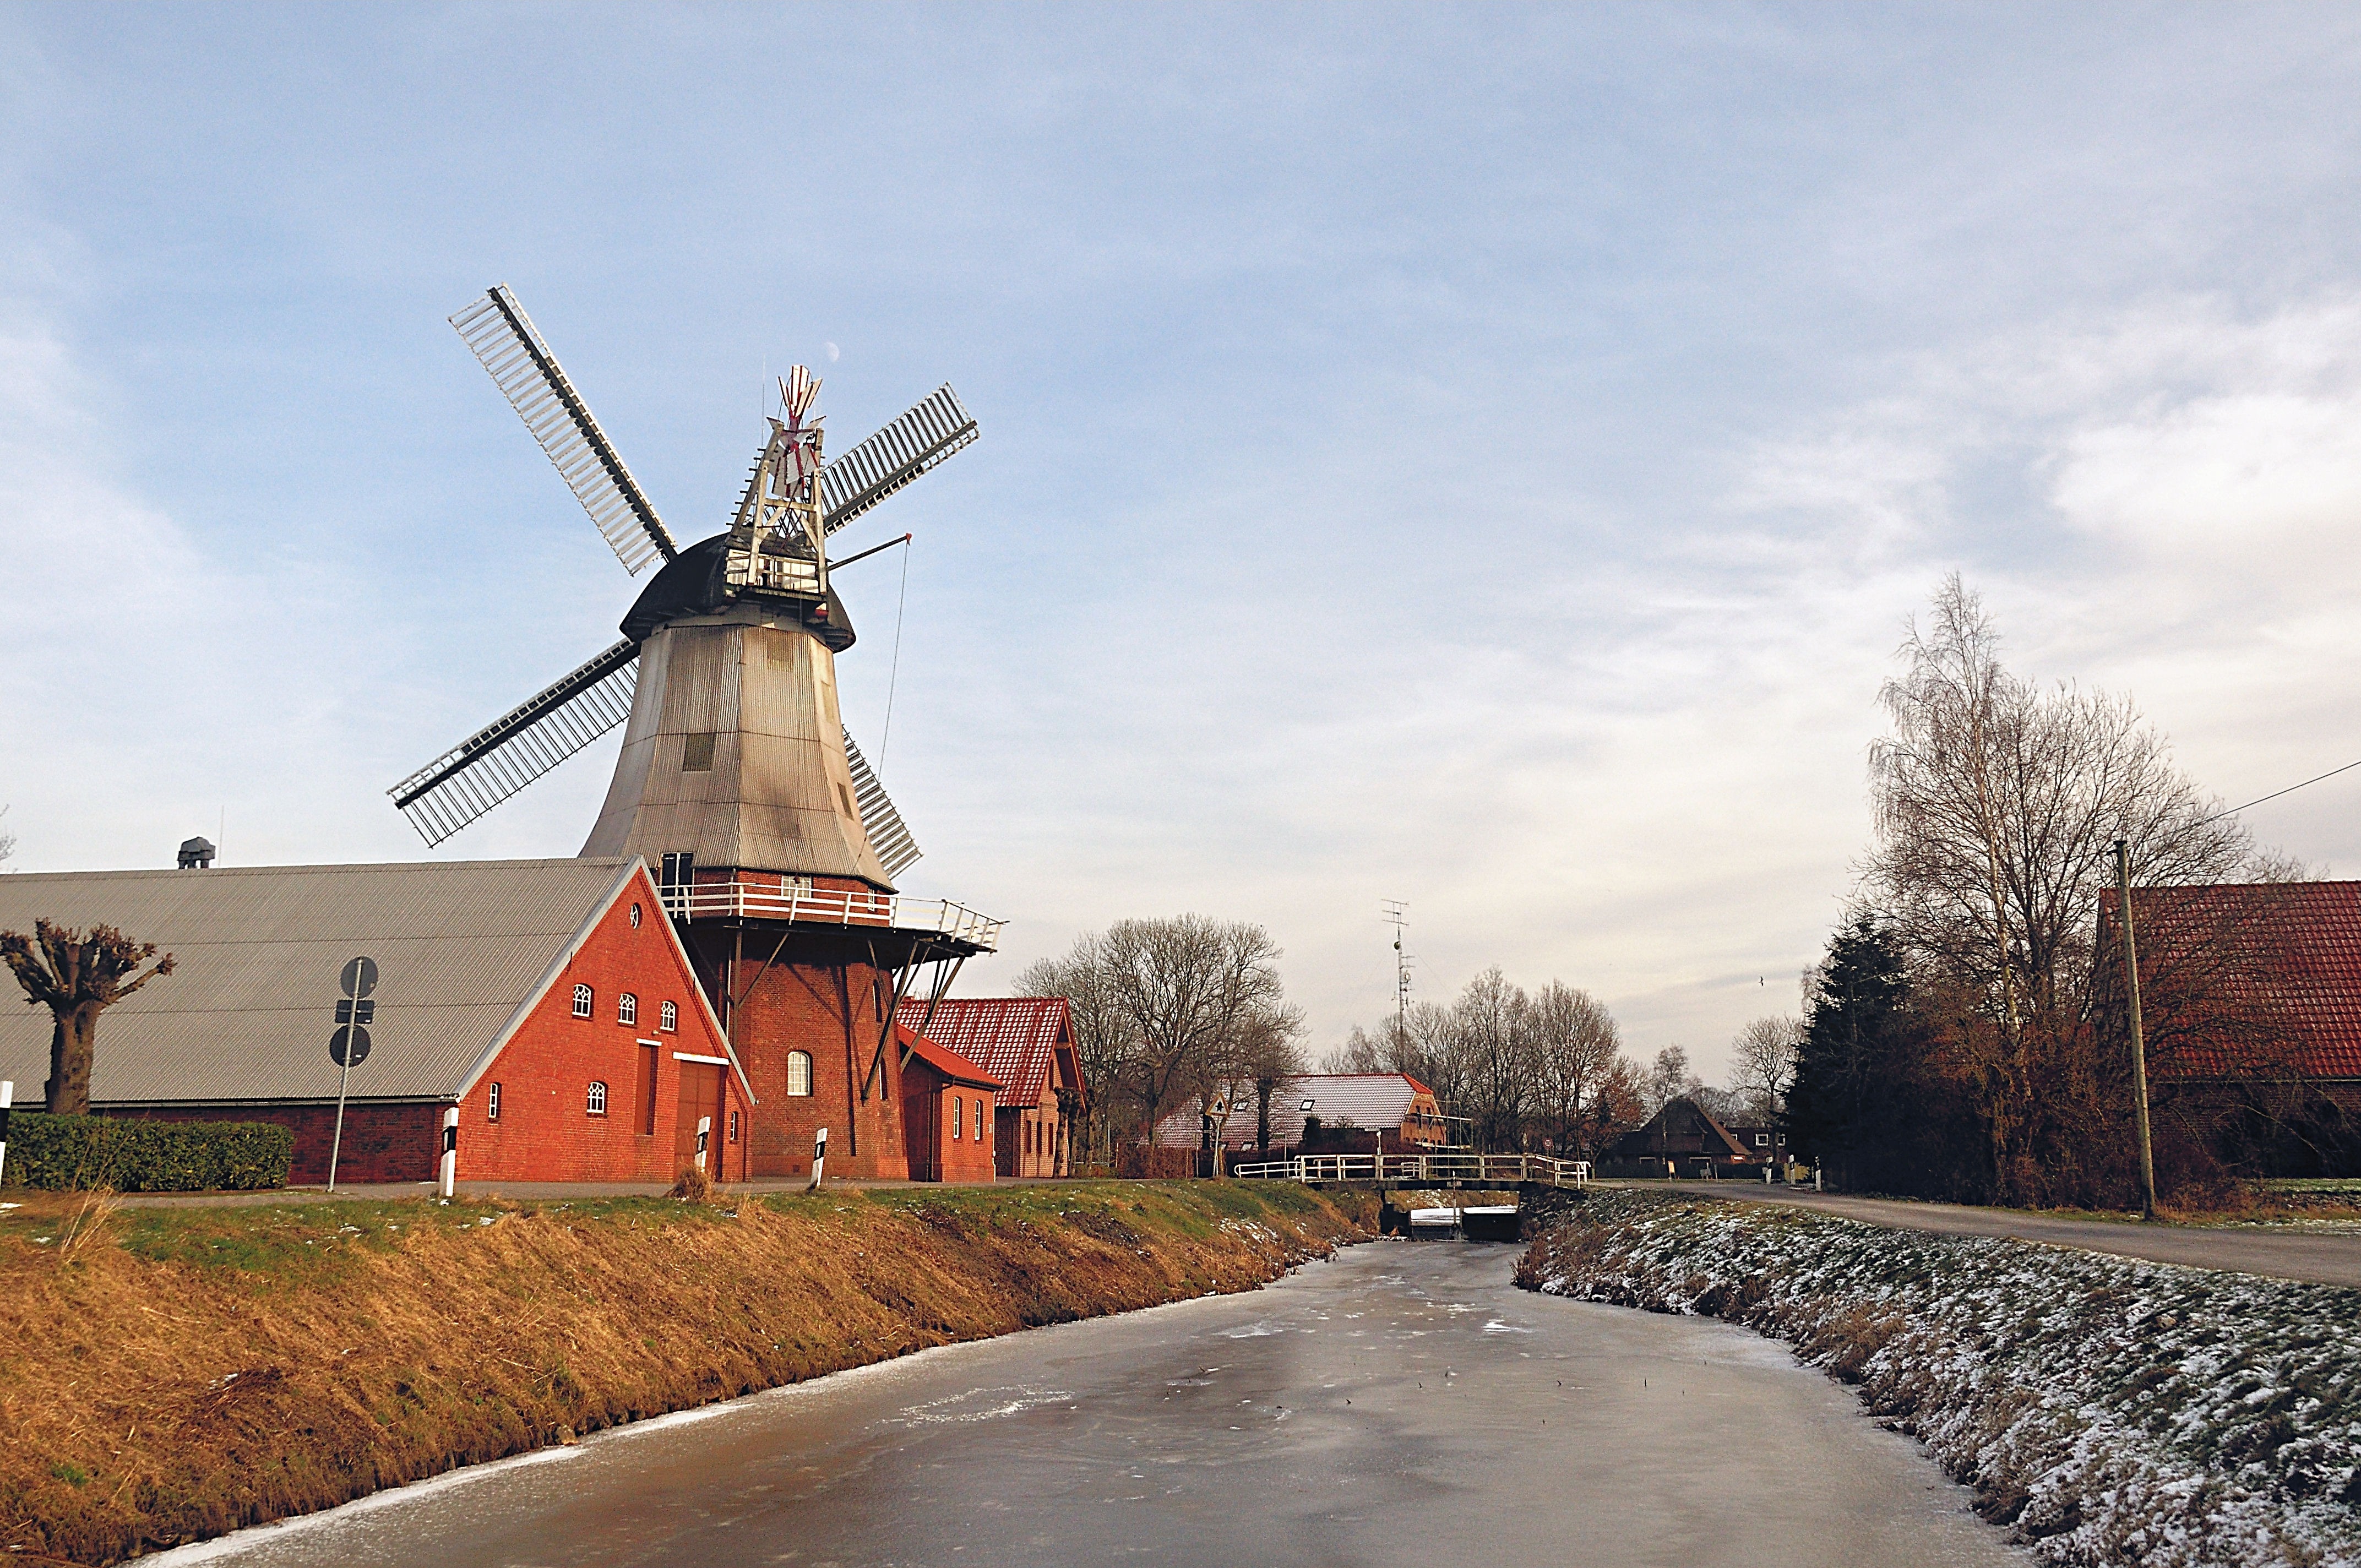
cold, windmill, wind, frost, building, pinwheel, mill, iced, rural area, wieke